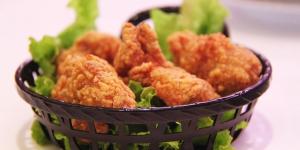
pollo en canasta